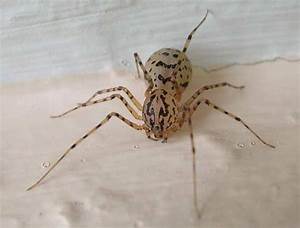
Label: spider